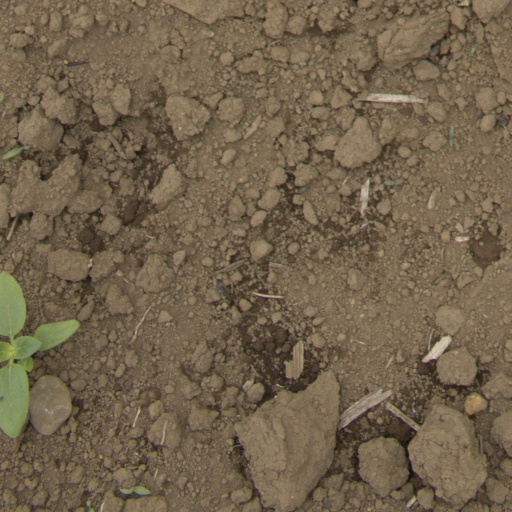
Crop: Jerusalem artichoke